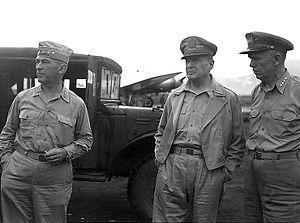
Walter Krueger fut un soldat américain d'origine allemande et un général dans la première moitié du XXᵉ siècle. Il est mieux connu pour son commandement de la 6ᵉ armée des États-Unis dans le sud-ouest du Pacifique lors de la Seconde Guerre mondiale. Il a été le premier militaire à s'élever du rang de simple soldat à celui de général dans l'armée américaine.